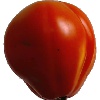
Label: Tomato 1